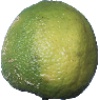
Label: limes